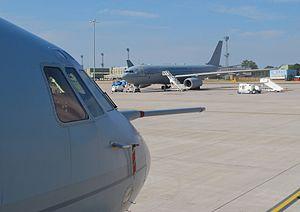
L'Airbus A330 Multi Role Tanker Transport est un modèle d'avion militaire de transport et de ravitaillement à large fuselage développé et construit par Airbus Defence and Space, et dérivé du modèle civil Airbus A330.